Thorvald Stoltenberg

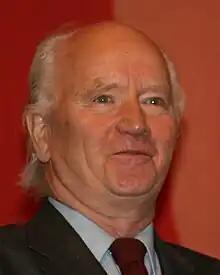
Stoltenberg in 2009

Thorvald Stoltenberg (8 July 1931 – 13 July 2018) was a Norwegian politician and diplomat. He served as Minister of Defence from 1979 to 1981 and Minister of Foreign Affairs from 1987 to 1989 and again from 1990 to 1993 in two Labour governments.